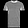
Label: T - shirt / top